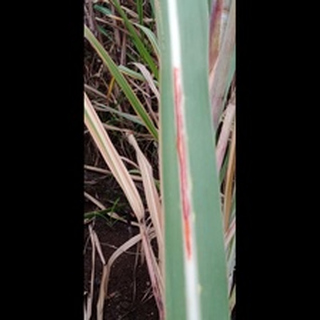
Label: sugarcane_red_rot